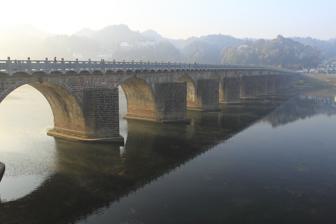
Building: Taiping Bridge (She County)
Country: China
Year built: 1717
Bridge in Anhui, China Taiping Bridge 太平桥 Taiping Bridge in November 2010 Coordinates 29°52′10″N 118°26′27″E / 29.869489°N 118.440806°E / 29.869489; 118.440806 Carries Pedestrians Crosses Lian River [ zh ] Locale Huicheng , She County, Anhui , China Characteristics Design Arch bridge Material Stone Total length 268 metres (879 ft) Width 7.1 metres (23 ft) Height 9.5 metres (31 ft) History Construction end 1234 Rebuilt 1717 Location The Taiping Bridge ( simplified Chinese : 太平桥 ; traditional Chinese : 太平橋 ; pinyin : Tàipíng Qiáo ), commonly known as Widow Bridge ( 寡妇桥 ; 寡婦橋 ; Guǎfù Qiáo ), is a historic stone arch bridge over the Lian River [ zh ] in the town of Huicheng , She County, Anhui , China. History Taiping Bridge was first built as a floating bridge in 1234 during the reign of Emperor Lizong of the Southern Song dynasty (1127–1279) and known as "Qingfeng Bridge" ( 庆丰桥 ). A wooden bridge was built in the early Ming dynasty (1368–1644) and was changed into a stone bridge in the Hongzhi period (1488–1506). It was rebuilt in the 56th year  (1717) of the Kangxi ear of the Qing dynasty (1644–1911) and strengthened and maintained in 1996. On 16 October 2019, it was listed among the eighth batch of " Major National Historical and Cultural Sites in Anhui " by the State Council of China . Gallery Taiping Bridge in November 2016 Taiping Bridge in November 2016 Taiping Bridge in November 2016 References